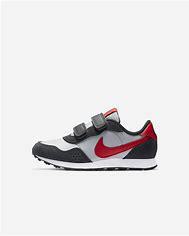
Brand: Nike
Model: MD Valiant